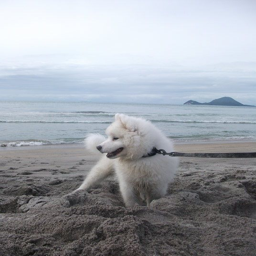
let 's go this way , puppy on the beach